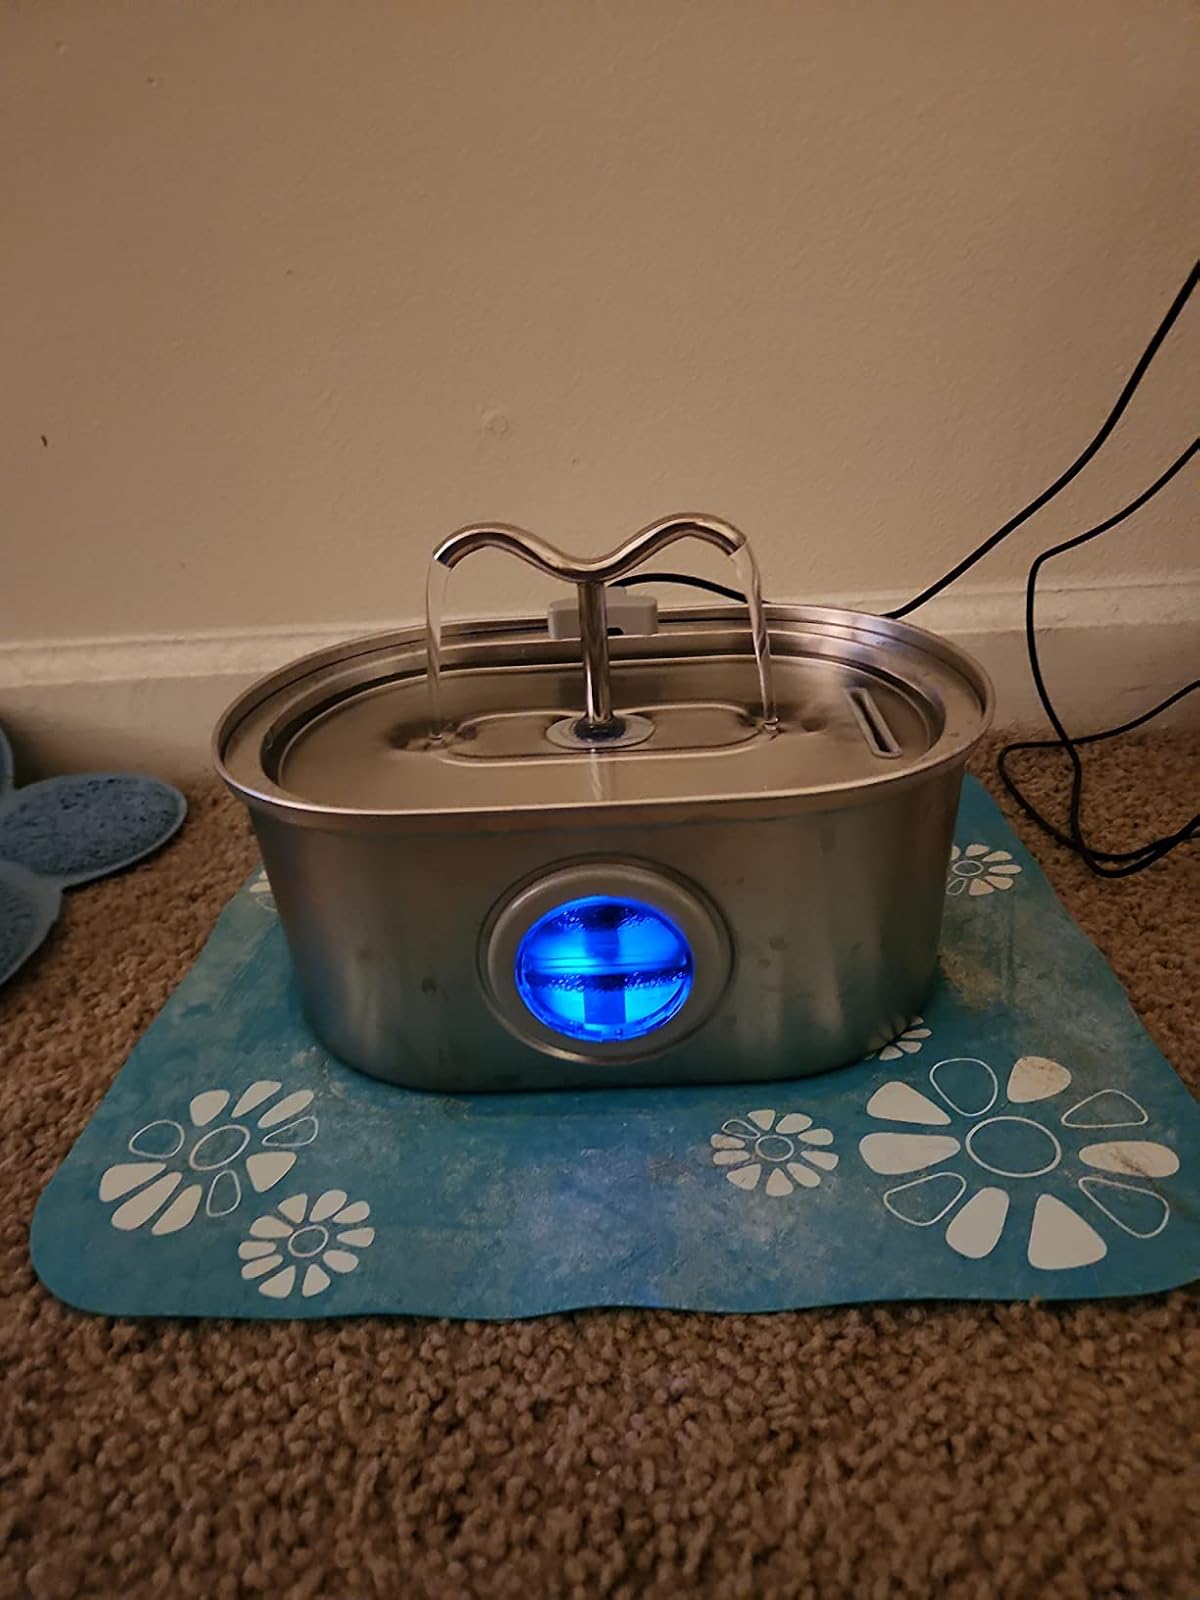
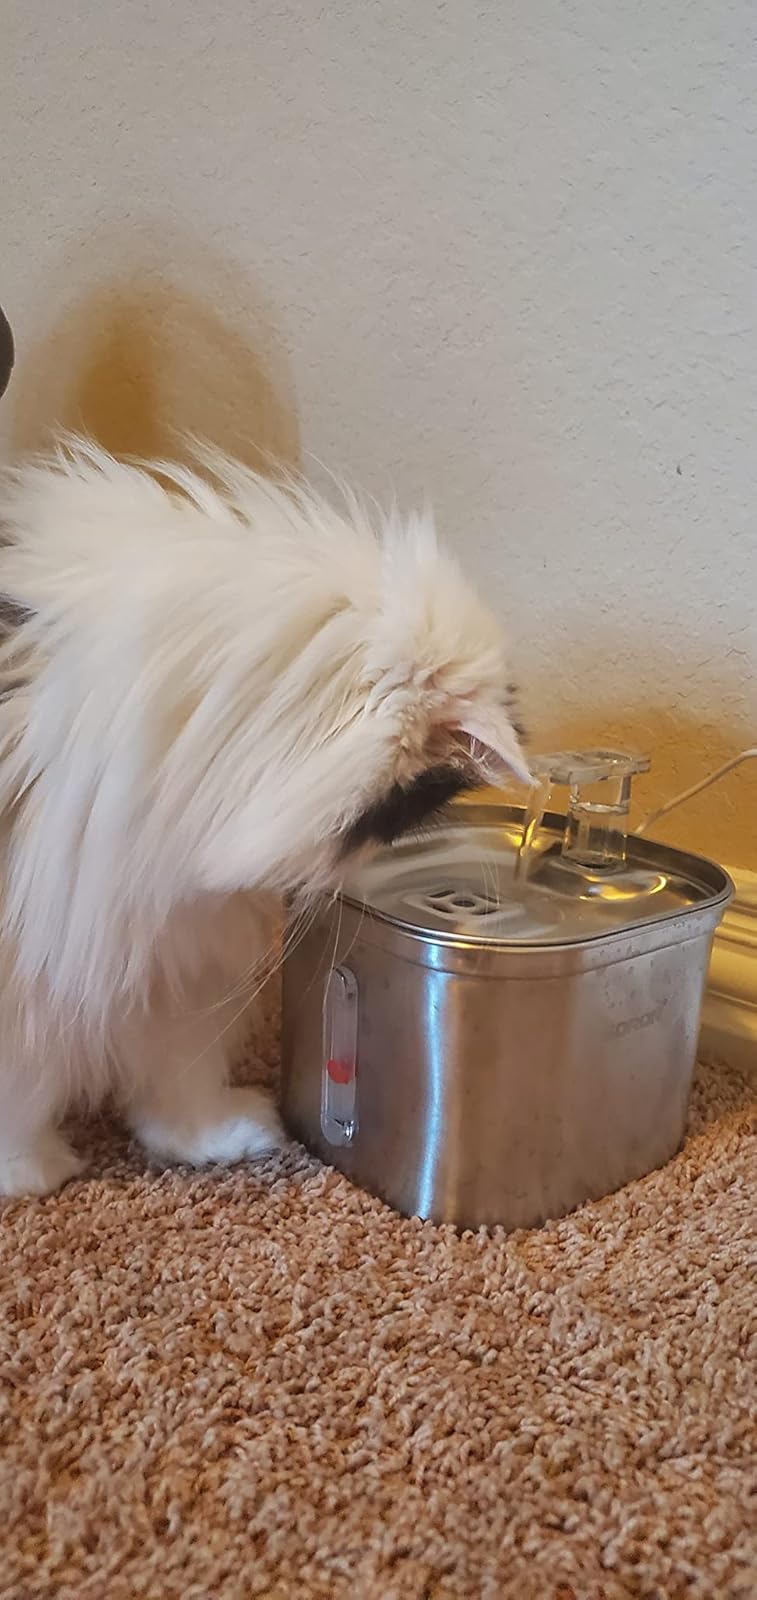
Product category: items_bowl
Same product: no